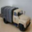
Label: truck